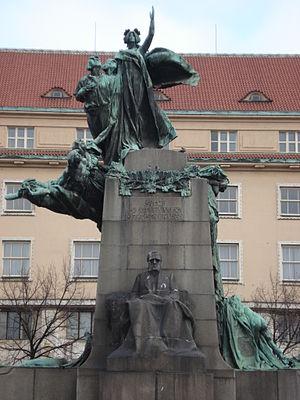
Monument a František Palacký, place Palacký, Prague. Čeština: Pomnik Františka Palackého / Palackého naměstí, Prague.